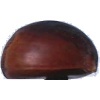
Label: Chestnut 1